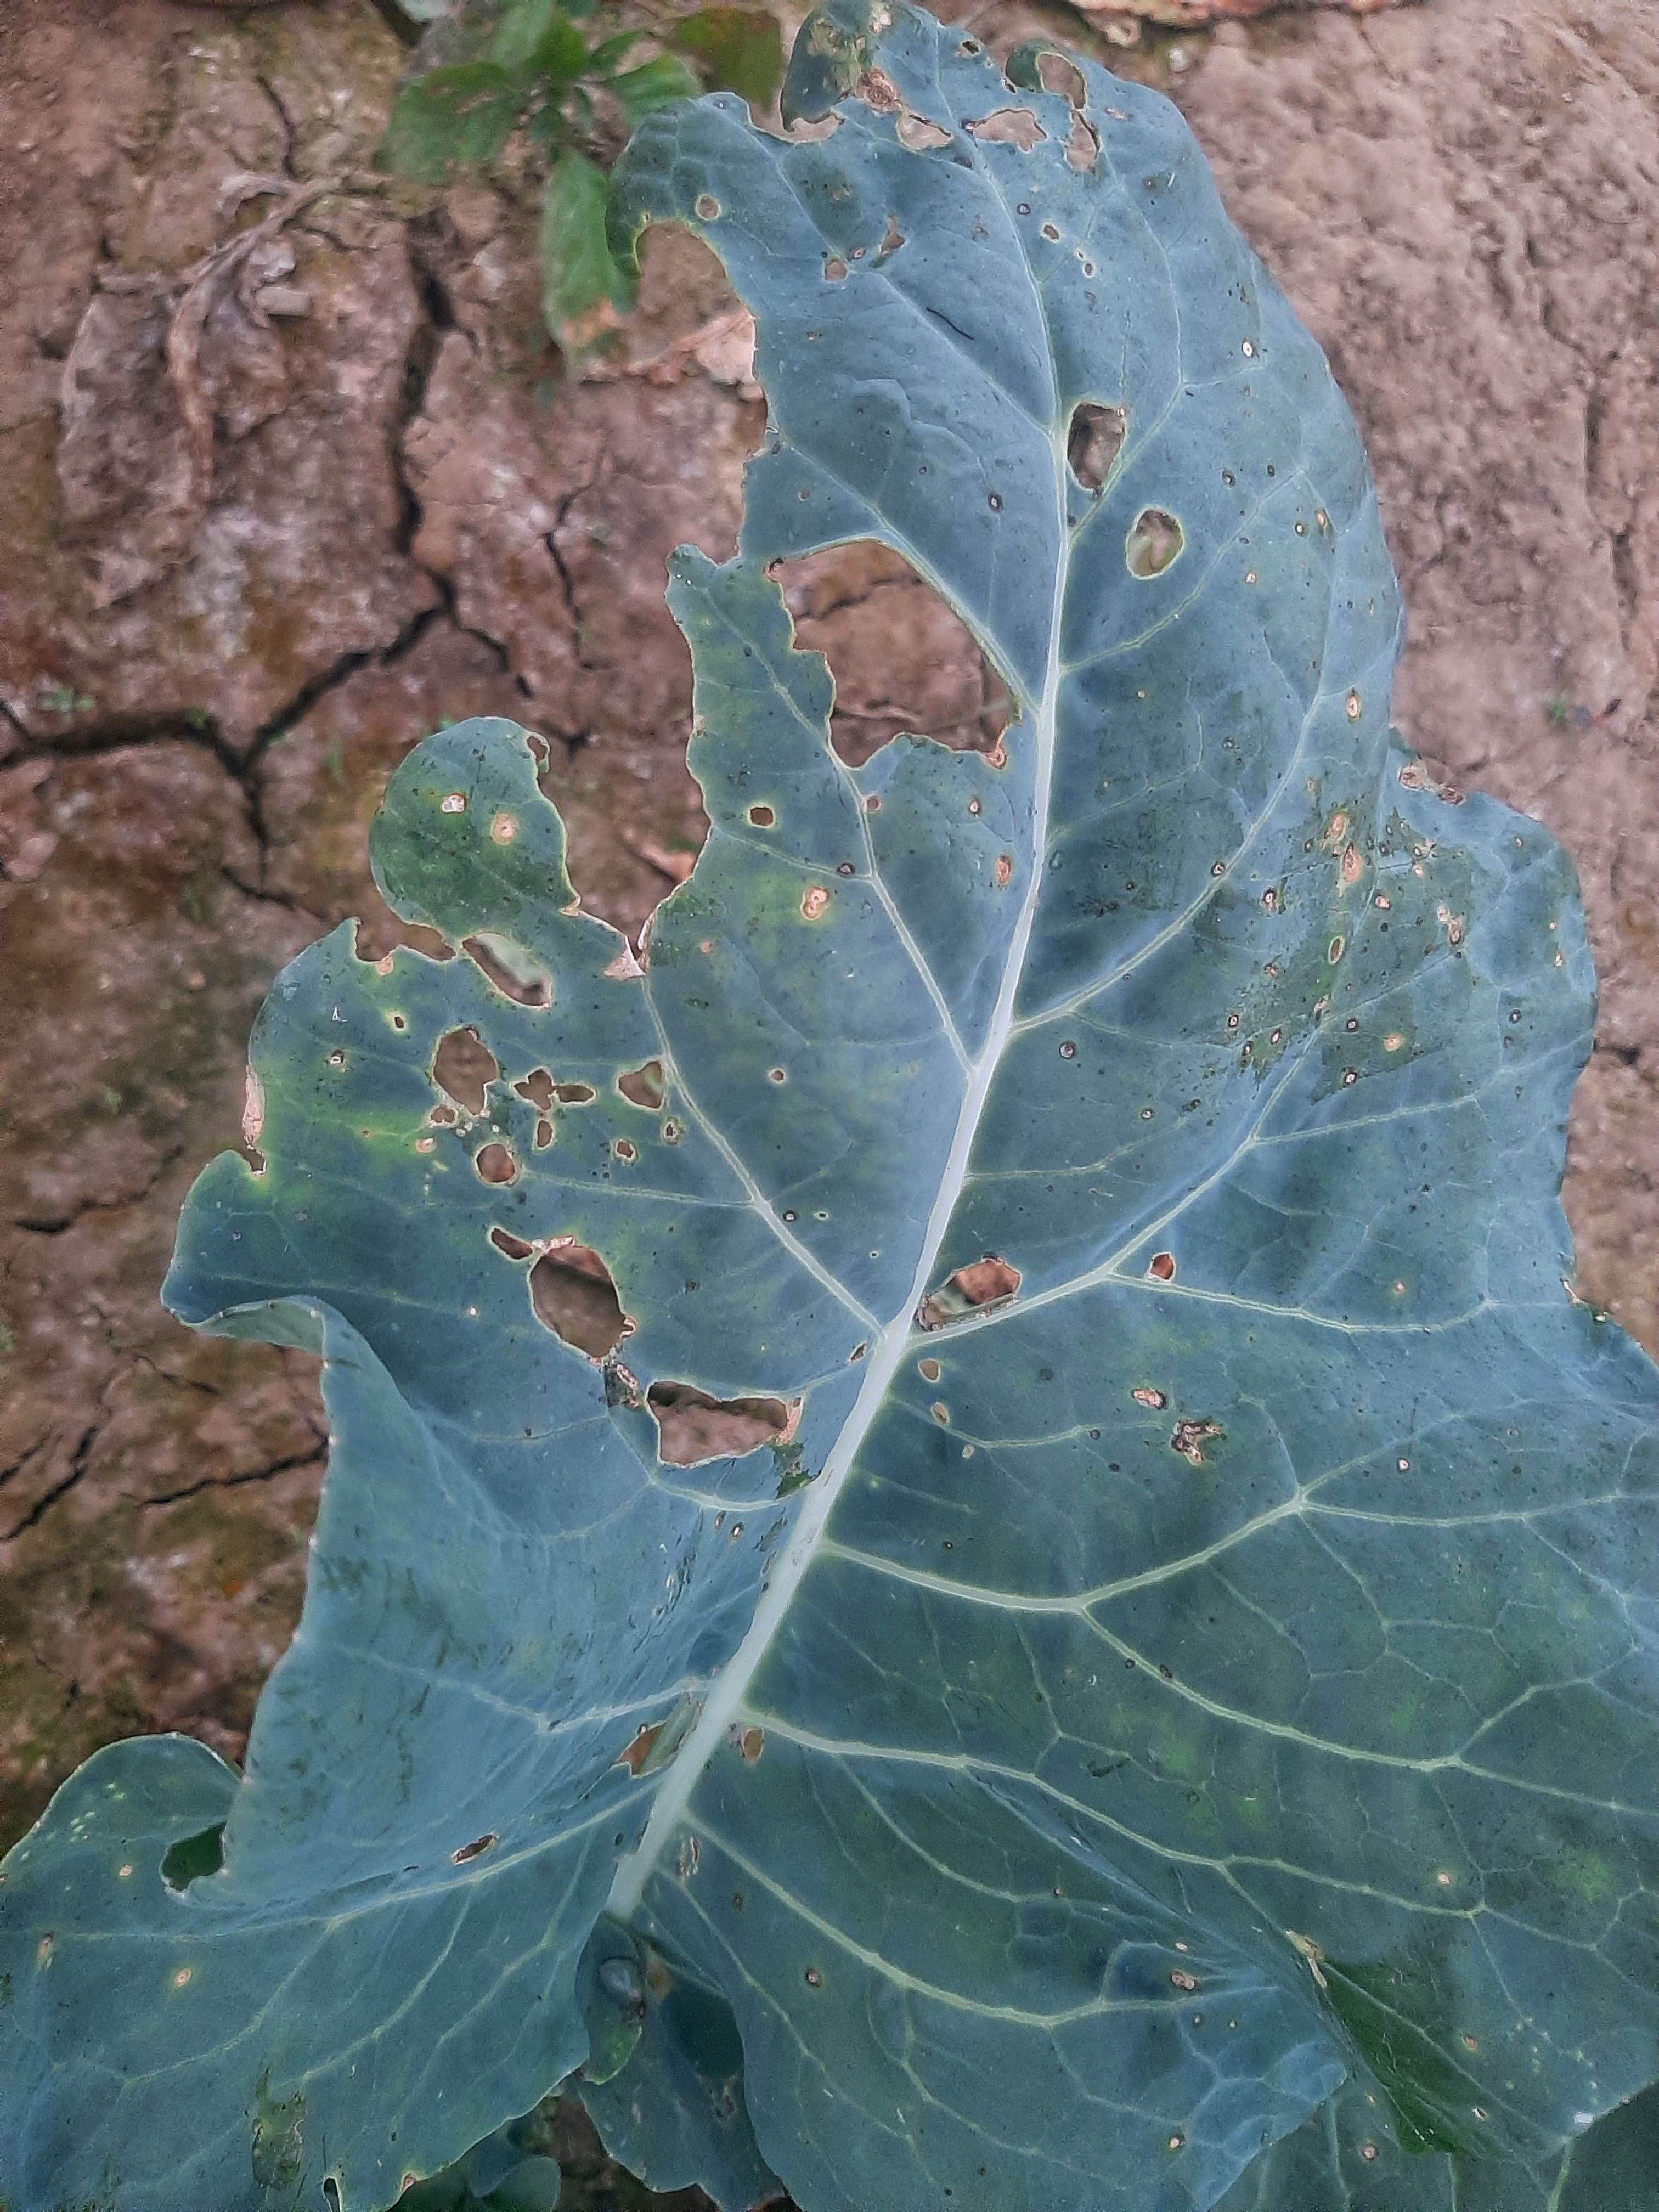
Label: Black Rot